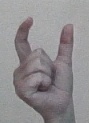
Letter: nun